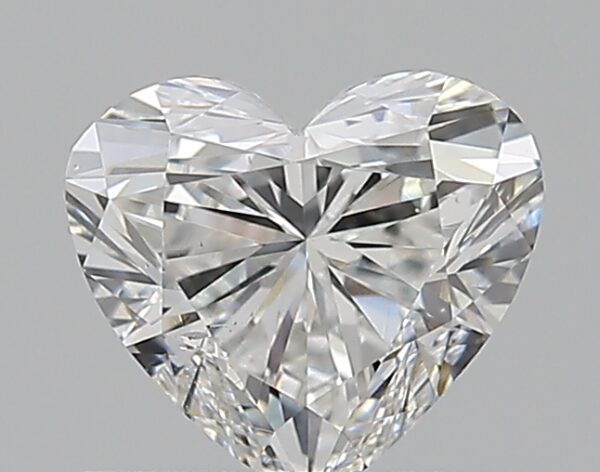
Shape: heart
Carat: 0.7
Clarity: SI1
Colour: E
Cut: EX
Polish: EX
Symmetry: EX
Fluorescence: ST
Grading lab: GIA
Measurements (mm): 5.46 x 6.07 x 3.57